2021 UEFA Champions League final

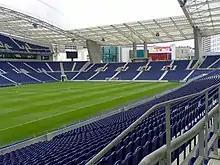
The Estádio do Dragão in Porto hosted the final.

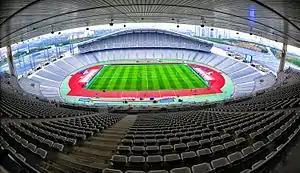
The Atatürk Olympic Stadium in Istanbul was originally selected to host the final, until the UEFA decided to move the venue to Estádio do Dragão in Porto, Portugal due to travel restrictions caused by COVID-19 pandemic in Turkey.

The match was the fourth European Cup/Champions League final to take place in Portugal, and the first to take place outside Lisbon, which previously hosted finals in 1967 at the Estádio Nacional and in 2014 and 2020 at the Estádio da Luz. This was the first time the European Cup/Champions League final took place in the same country in successive seasons. The Estádio do Dragão previously hosted matches at UEFA Euro 2004 and the 2019 UEFA Nations League Finals. Additionally, this final was the first since 2004 to be held in a stadium with capacity lower than 60,000.